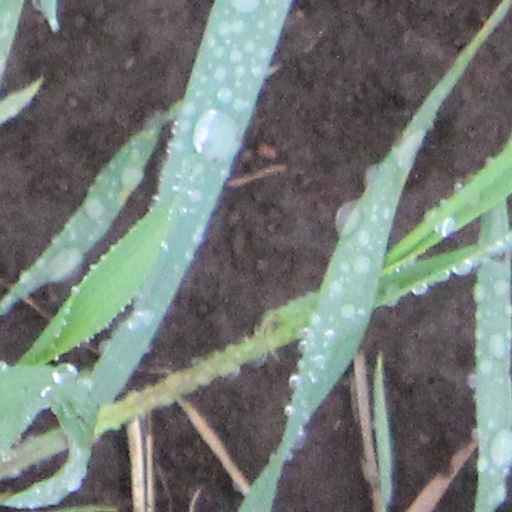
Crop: wheat